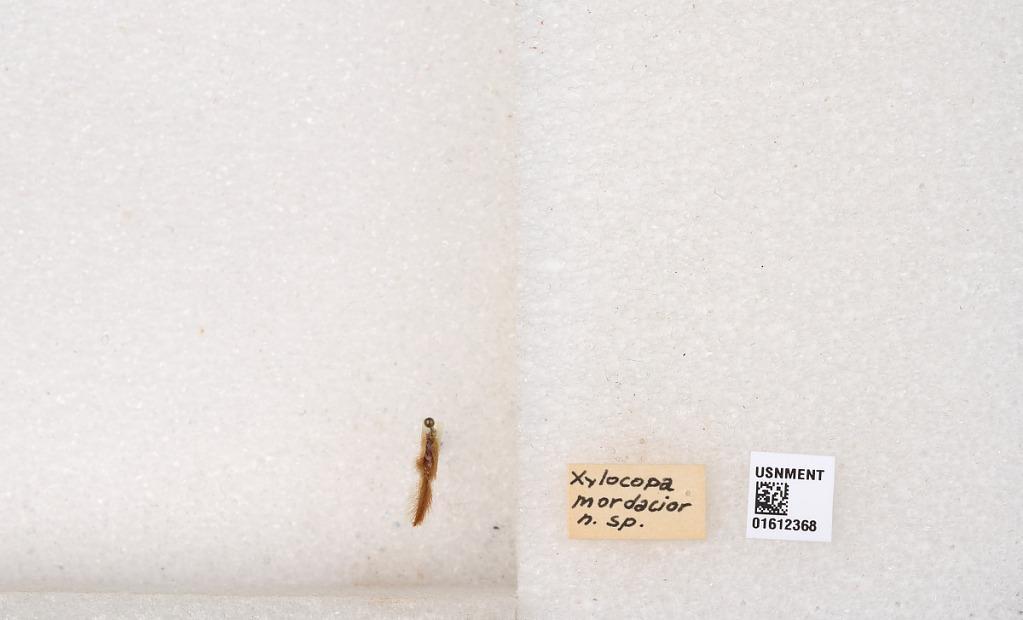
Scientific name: Xylocopa